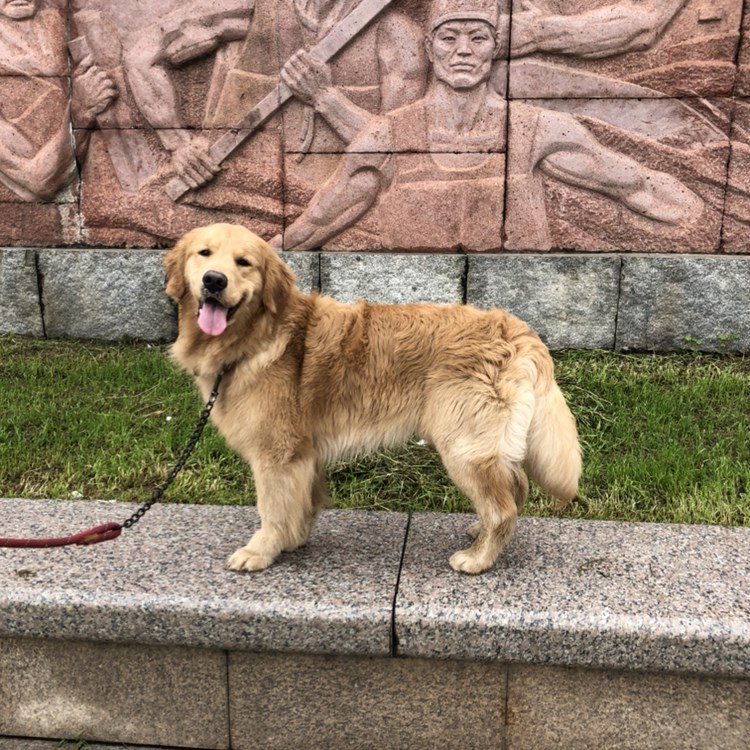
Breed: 5355-n000126-golden_retriever